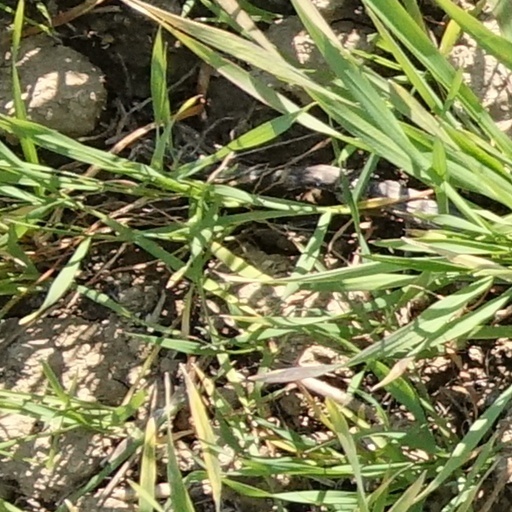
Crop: wheat